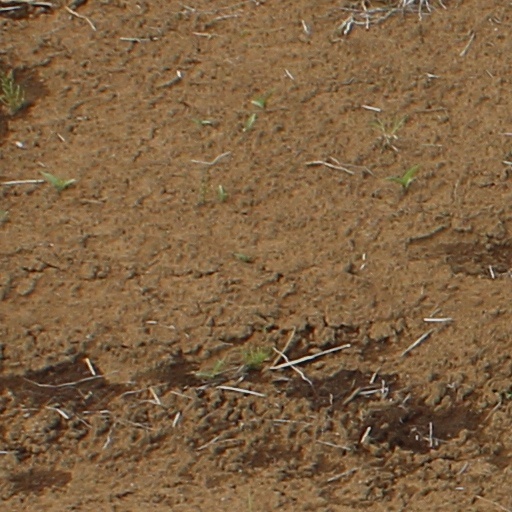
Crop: wheat